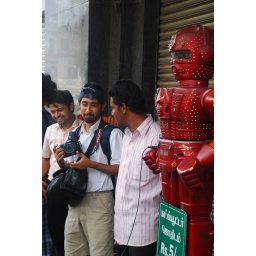
Anand and Mihir in conversation with the person manning the computer astrology unit